Berg Palace (Bavaria)

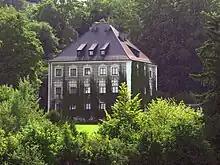
Berg Palace as reconstructed after World War II to its 17th-century appearance, viewed from Lake Starnberg

Berg Palace is a manor house situated on the east bank of Lake Starnberg in the village of Berg in Upper Bavaria, Germany. The site became widely known as the last residence of King Ludwig II of Bavaria and location of his disputed death. Today, it serves as residence of Franz, Duke of Bavaria, head of the house of Wittelsbach.